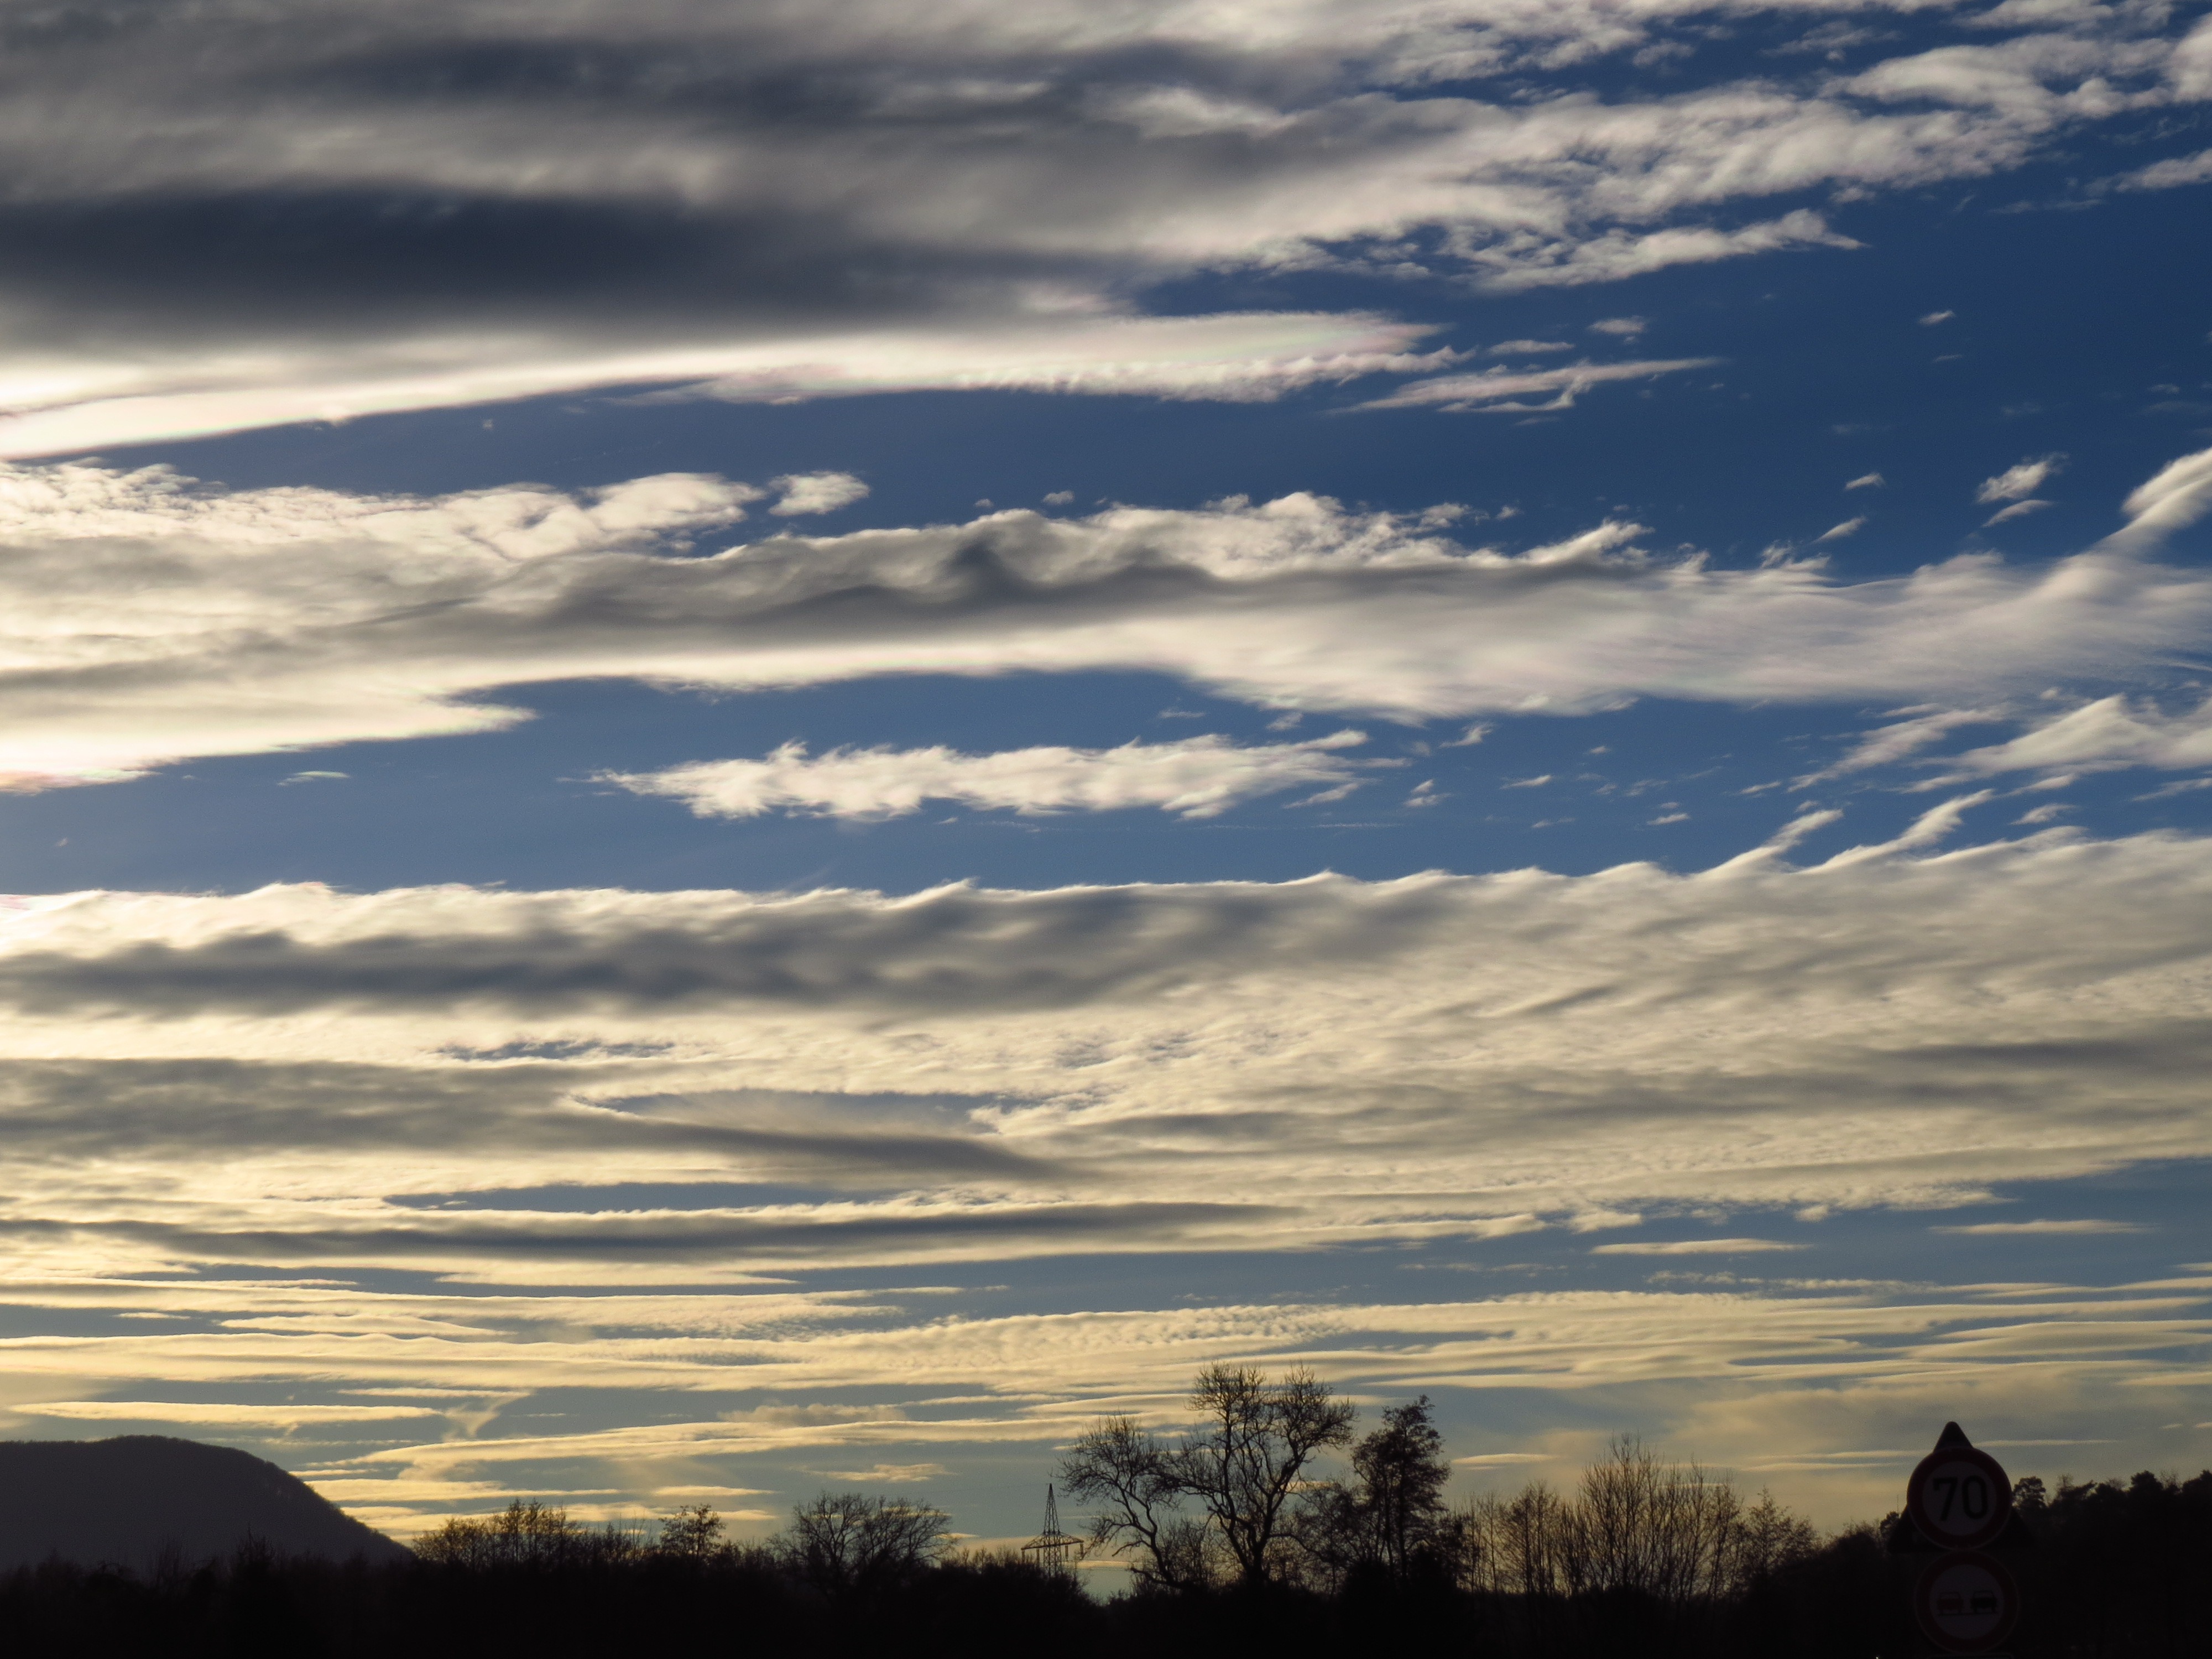
horizon, cloud, sky, sunrise, sunset, prairie, sunlight, morning, dawn, atmosphere, dusk, evening, shine, cumulus, clouds, silver, climate, mood, afterglow, cloud formations, cloud strips, meteorological phenomenon, red sky at morning